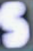
Number: 5